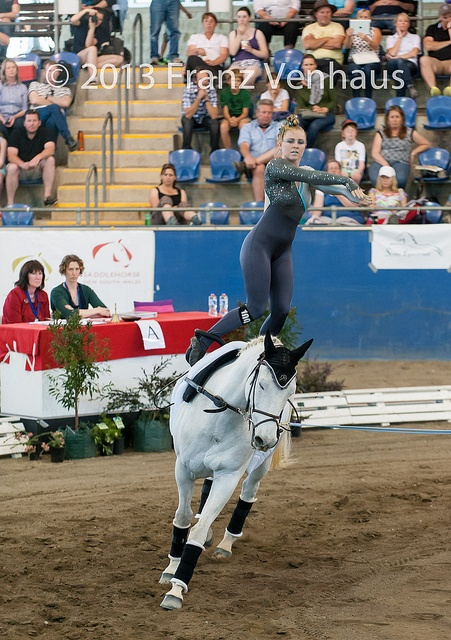
A woman standing on a horse in an arena.
An acrobat rides a horse while spectators watch.
a woman standing on a horse as it runs across an arena
A woman stands on the back of a horse.
A very fit young lady standing upon a running horse during an exposition.